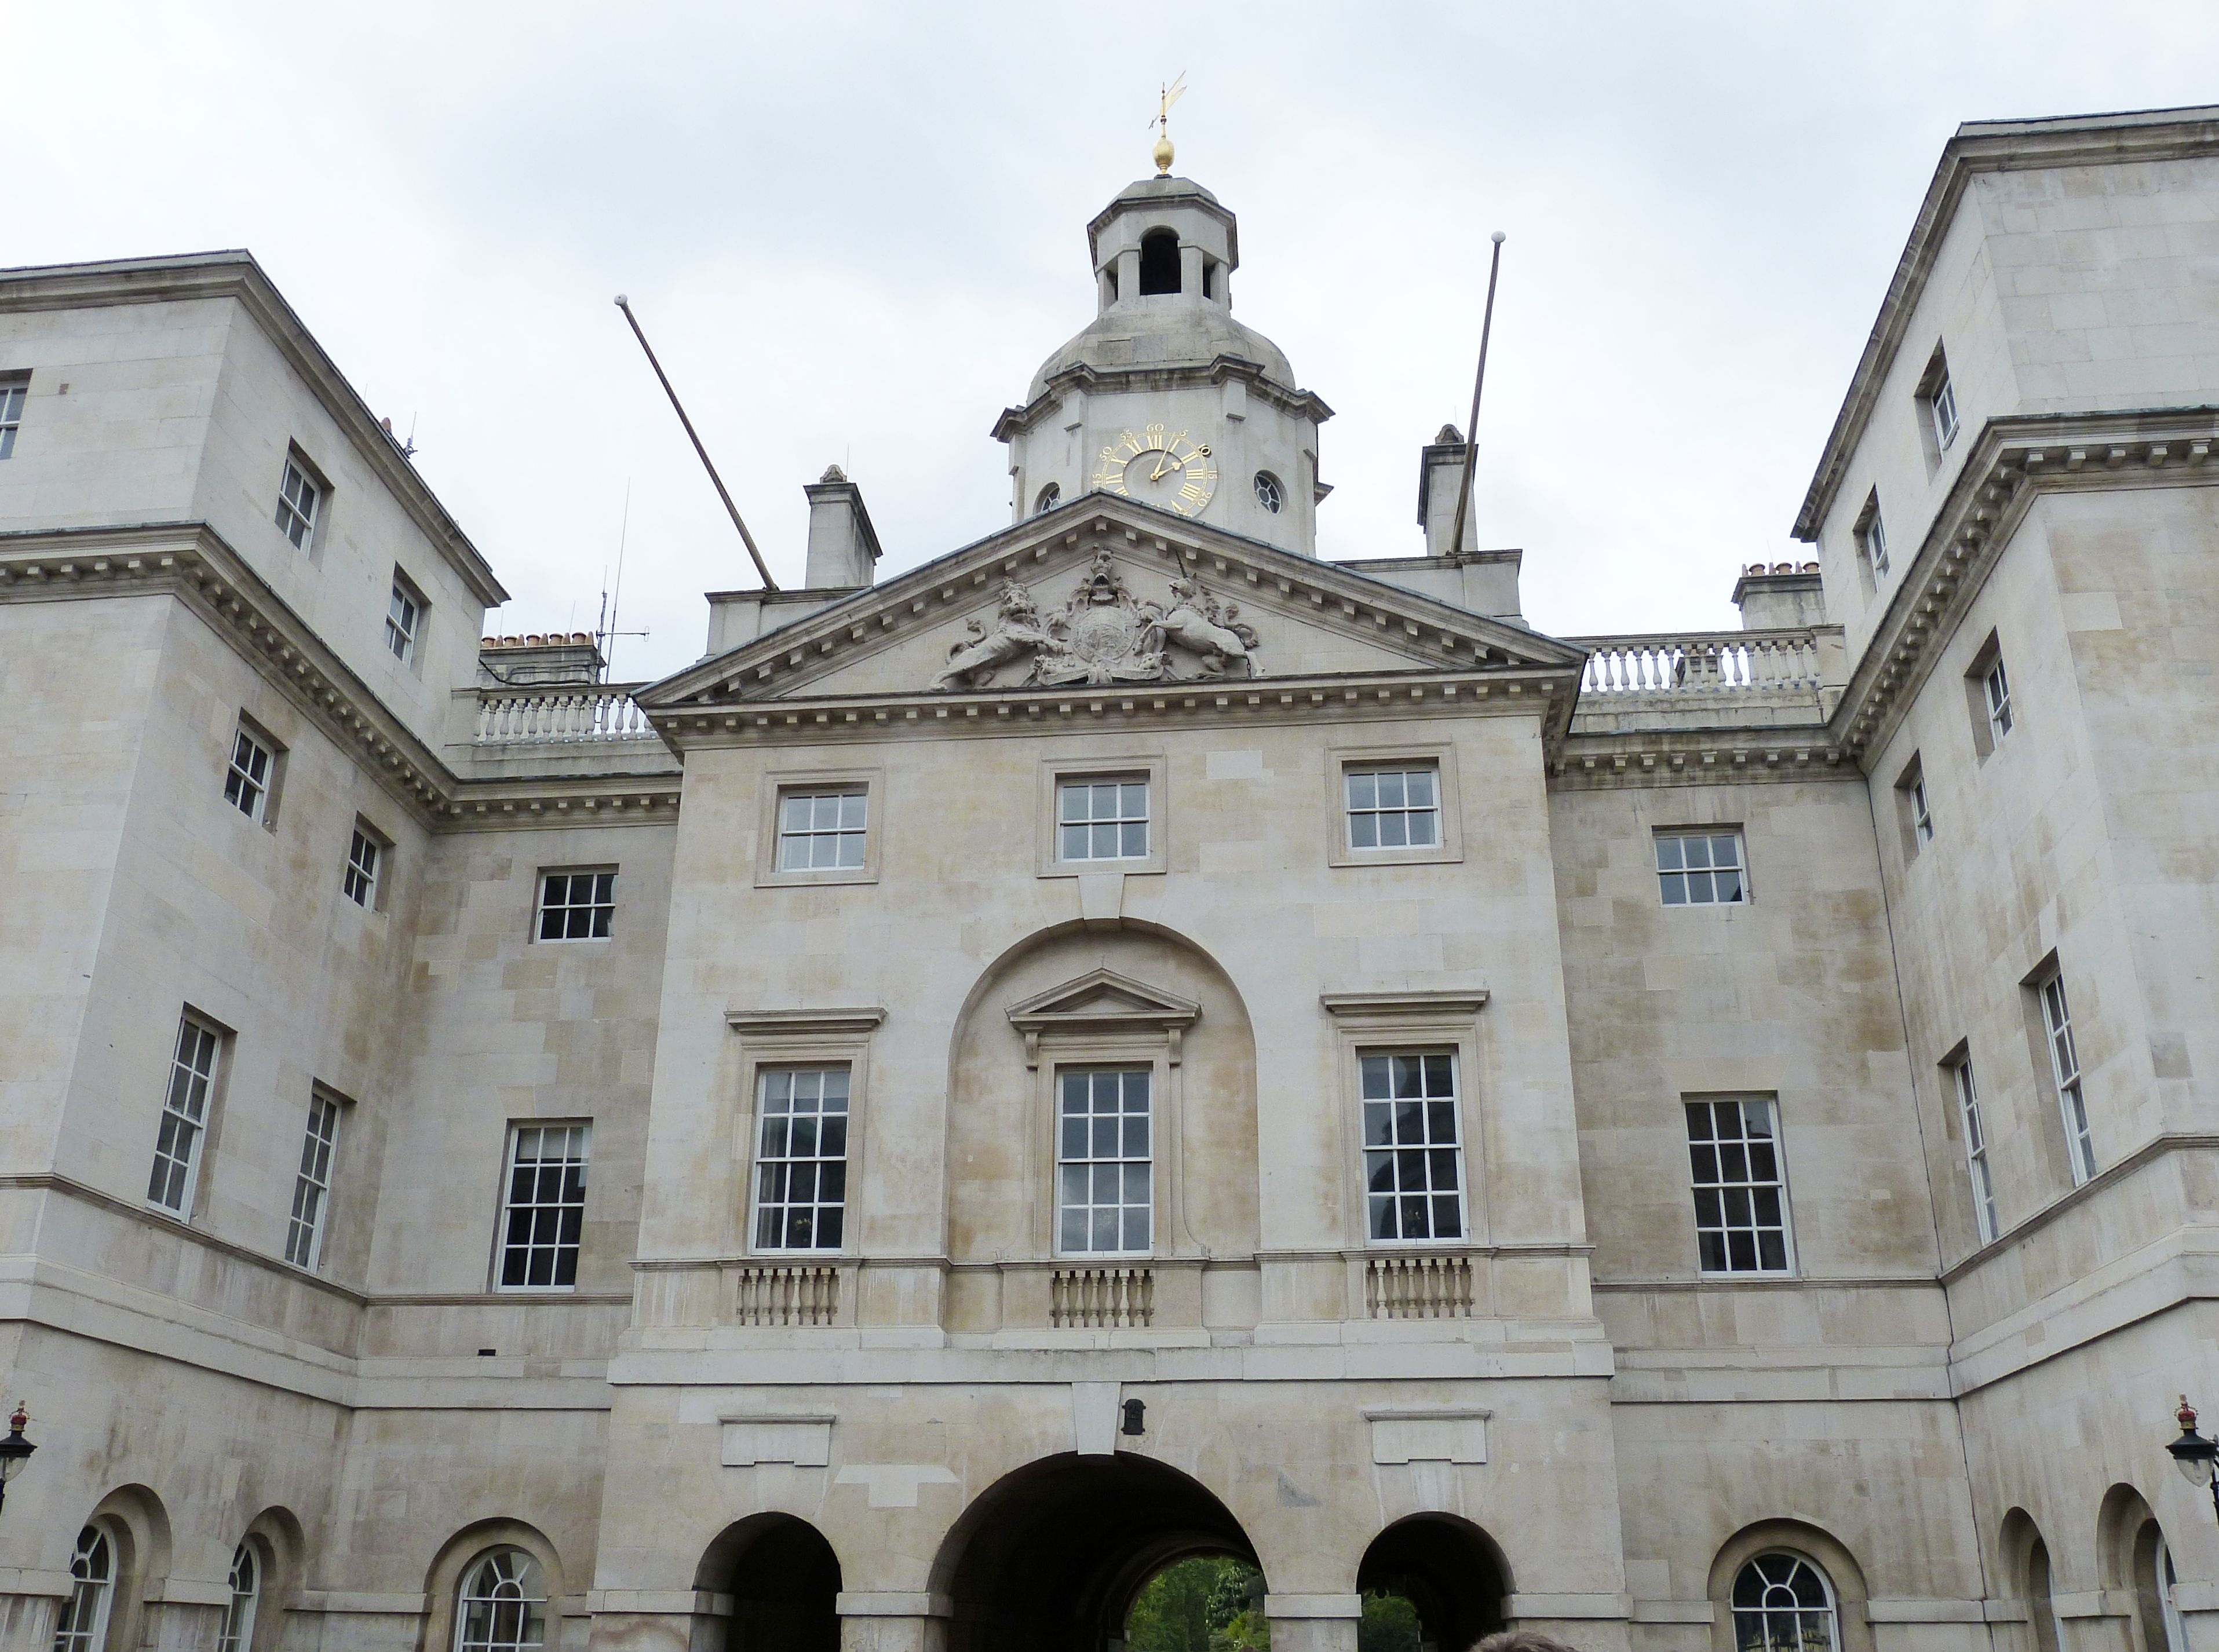
architecture, town, building, chateau, tower, facade, church, cathedral, goal, place of worship, medieval architecture, england, capital, london, monastery, synagogue, government, basilica, estate, historically, united kingdom, tours, whitehall, classical architecture, historic site, byzantine architecture